H. L. Mackenzie

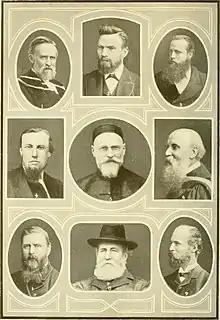
H. L. Mackenzie (top-left)

Hur Libertas "H. L." Mackenzie (22 February 1833 – 26 December 1899) was a leading Scottish medical missionary and minister for the Presbyterian Church of England who was revered by the church for his nearly four decades of service to their mission at Shantou. During his tenure at the mission he made numerous lasting contributions such as his translation of the scriptures into the local Swatow dialect, ensuring the accessibility of important religious works, and establishment of out-stations that greatly expanded the mission's reach. Outside of Shantou, Mackenzie founded the Taiwan Mission on behalf of the Presbyterian Church and was invited to speak at missionary conferences in an array of cities that included Philadelphia, Shanghai, and Bristol.